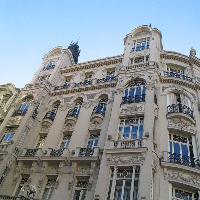
Weather: sun or clear